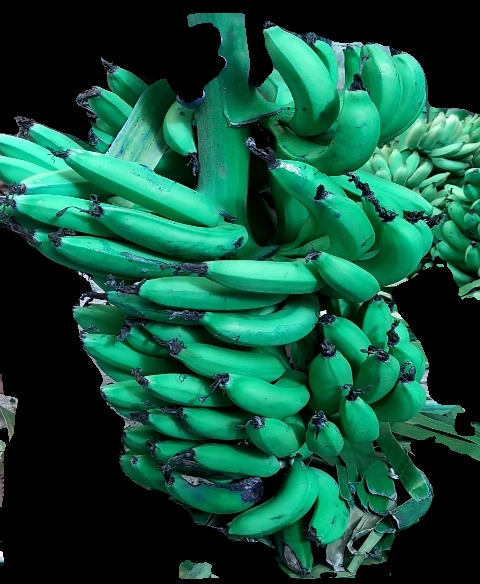
Variety: pachbale
Grade: grade3